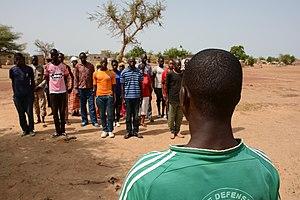
En attendant d'être cantonnée la milice Ganda Izo s'entraîne à Sévaré, au Mali, 26 juin 2016.
Ganda Izo est une milice songhaï et peule formée en 2009.